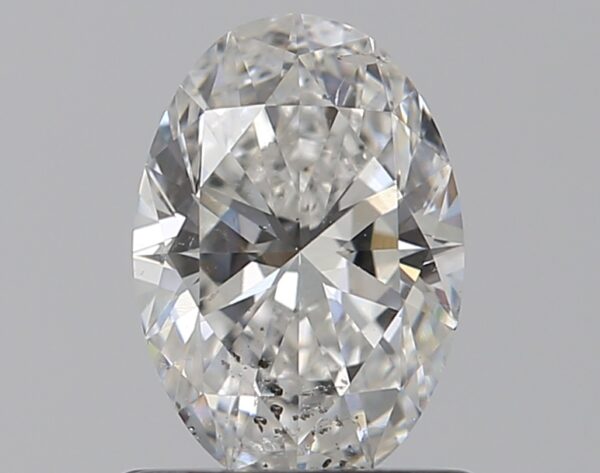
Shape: oval
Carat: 0.8
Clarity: SI2
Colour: F
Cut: EX
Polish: VG
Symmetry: VG
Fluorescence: ST
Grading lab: GIA
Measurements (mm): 7.43 x 5.15 x 3.27